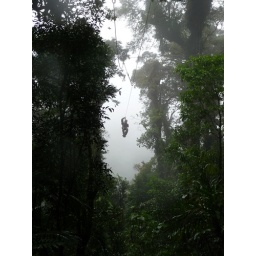
Corey ziplining in the cloud forest